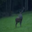
Label: deer